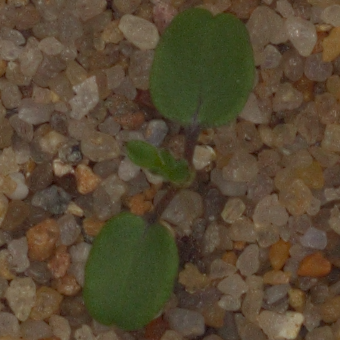
Label: cleavers